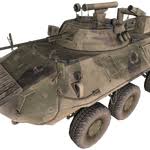
Label: BTR-60